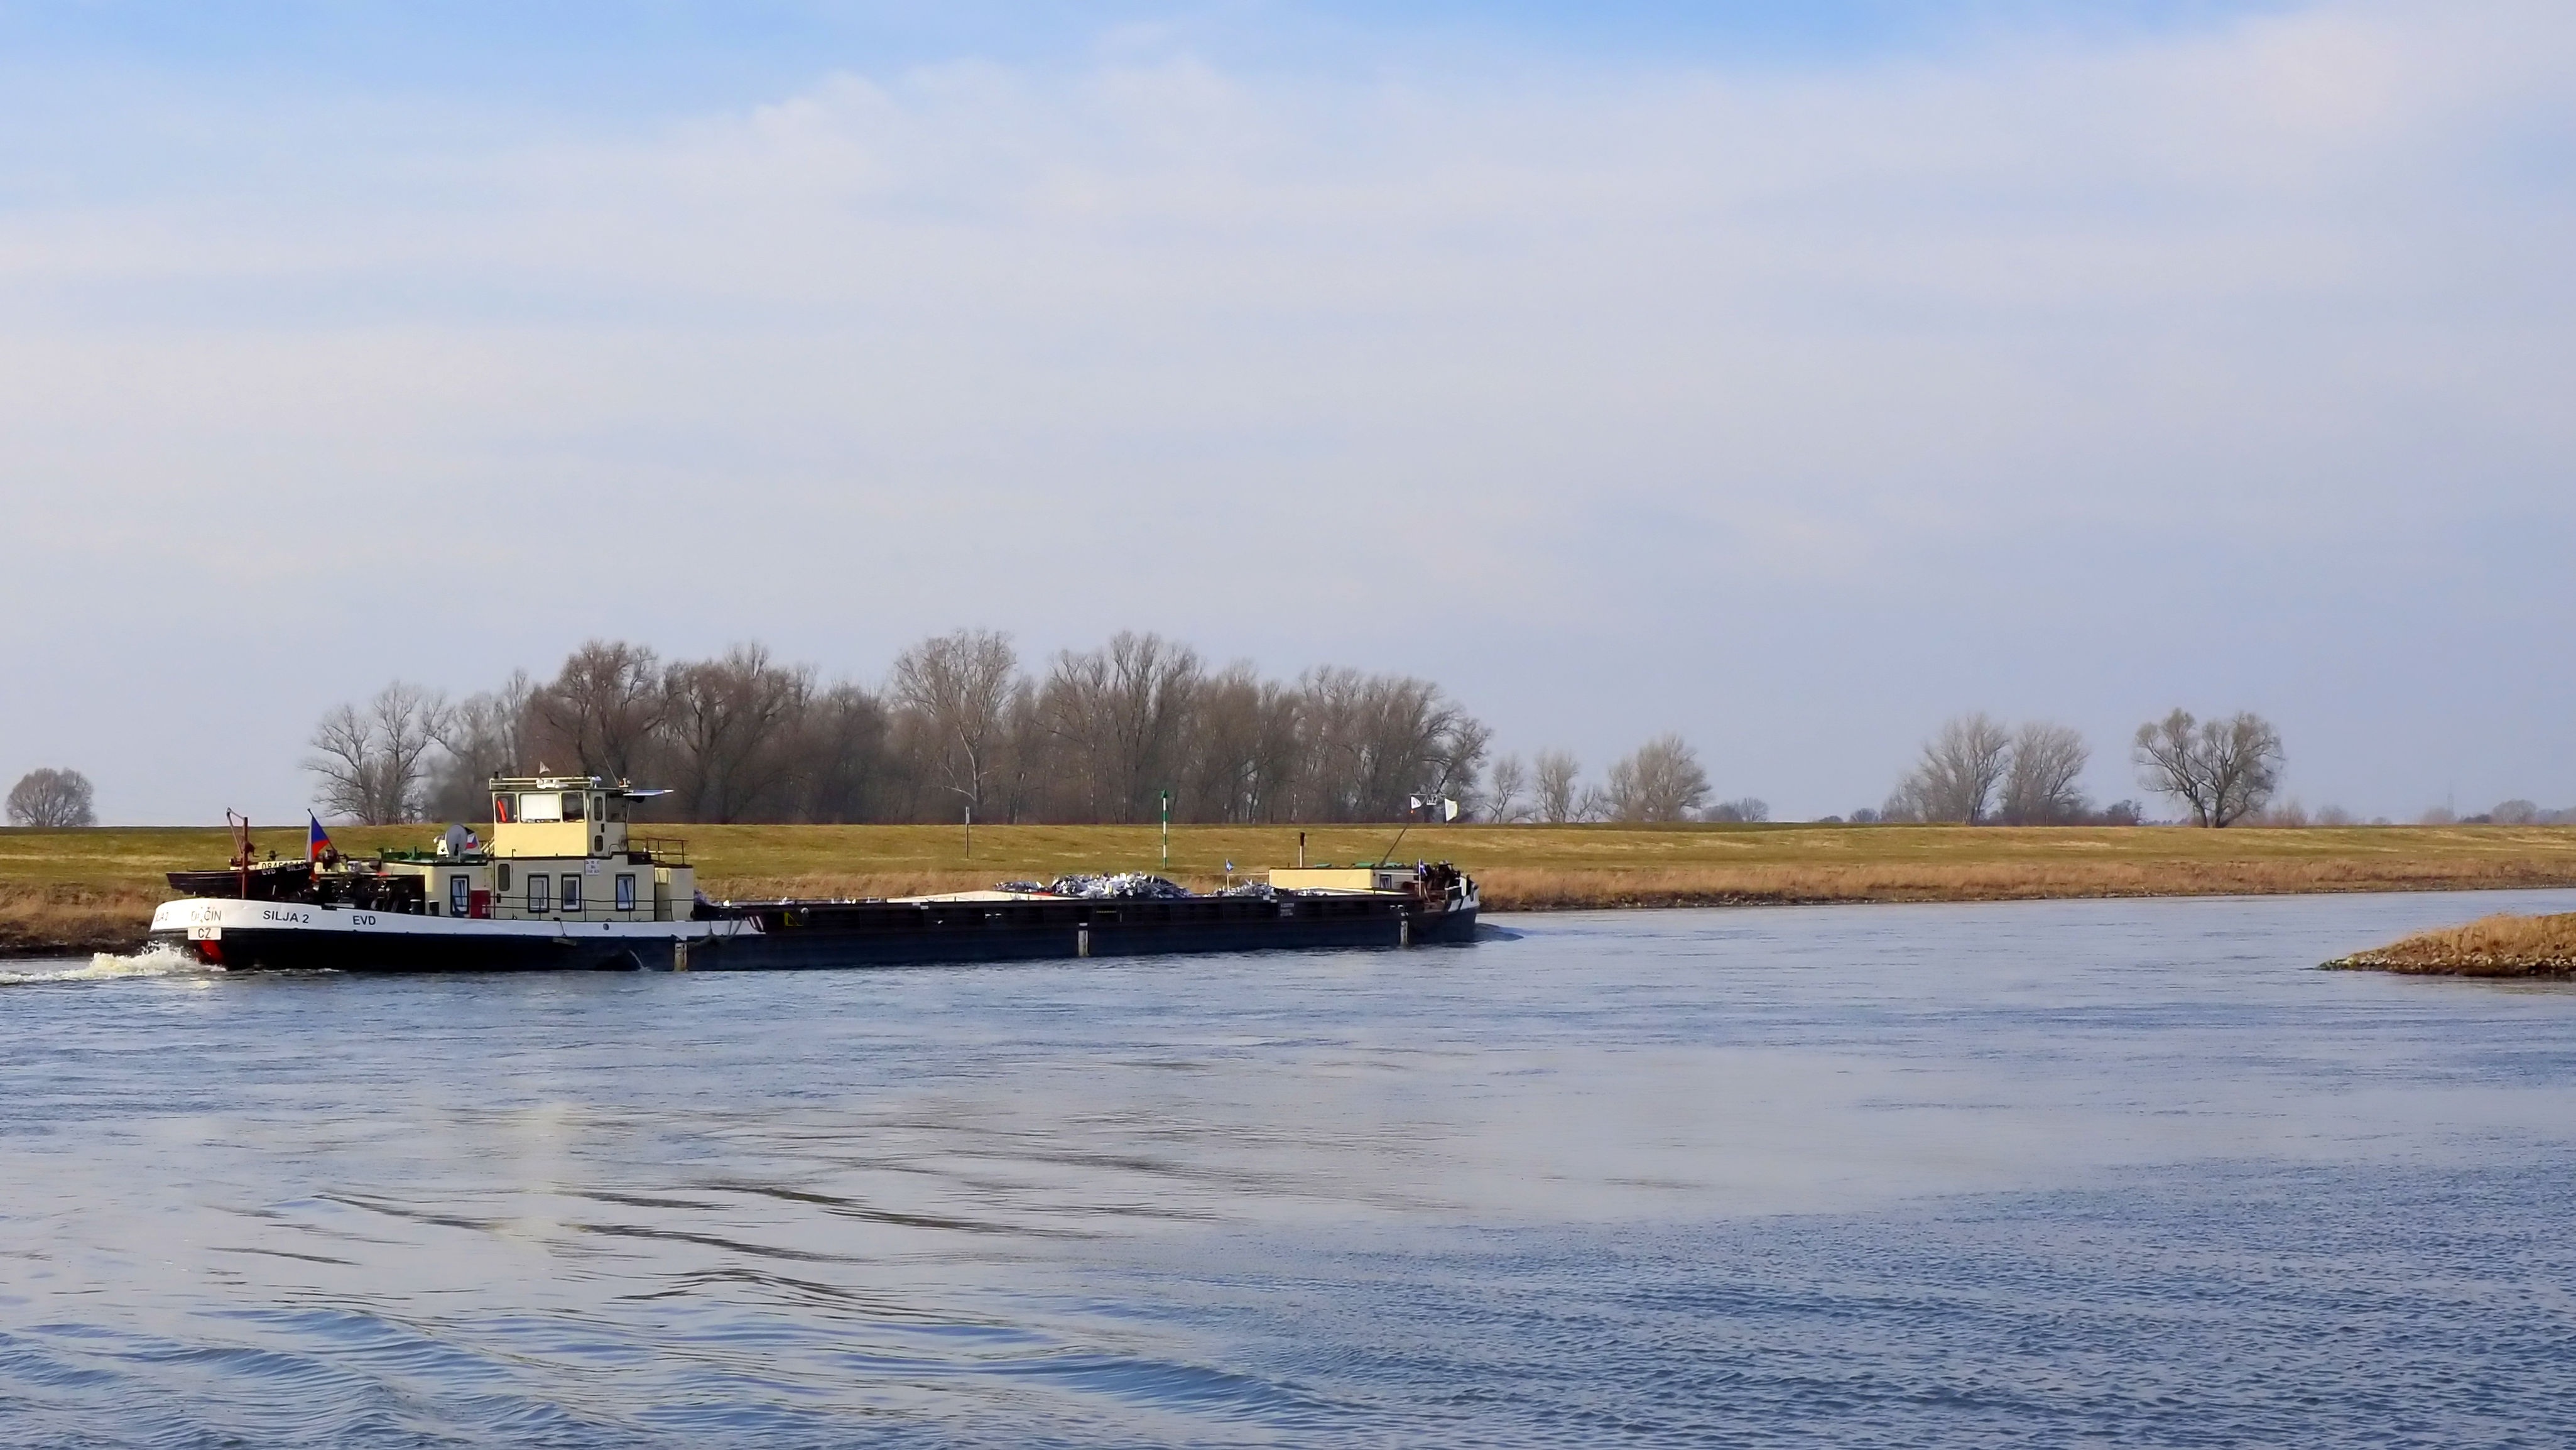
landscape, sea, water, winter, boat, shore, lake, river, ship, vehicle, reservoir, waterway, boating, germany, channel, shipping, watercraft, waters, evening sun, barge, kahn, elbschiffahrt